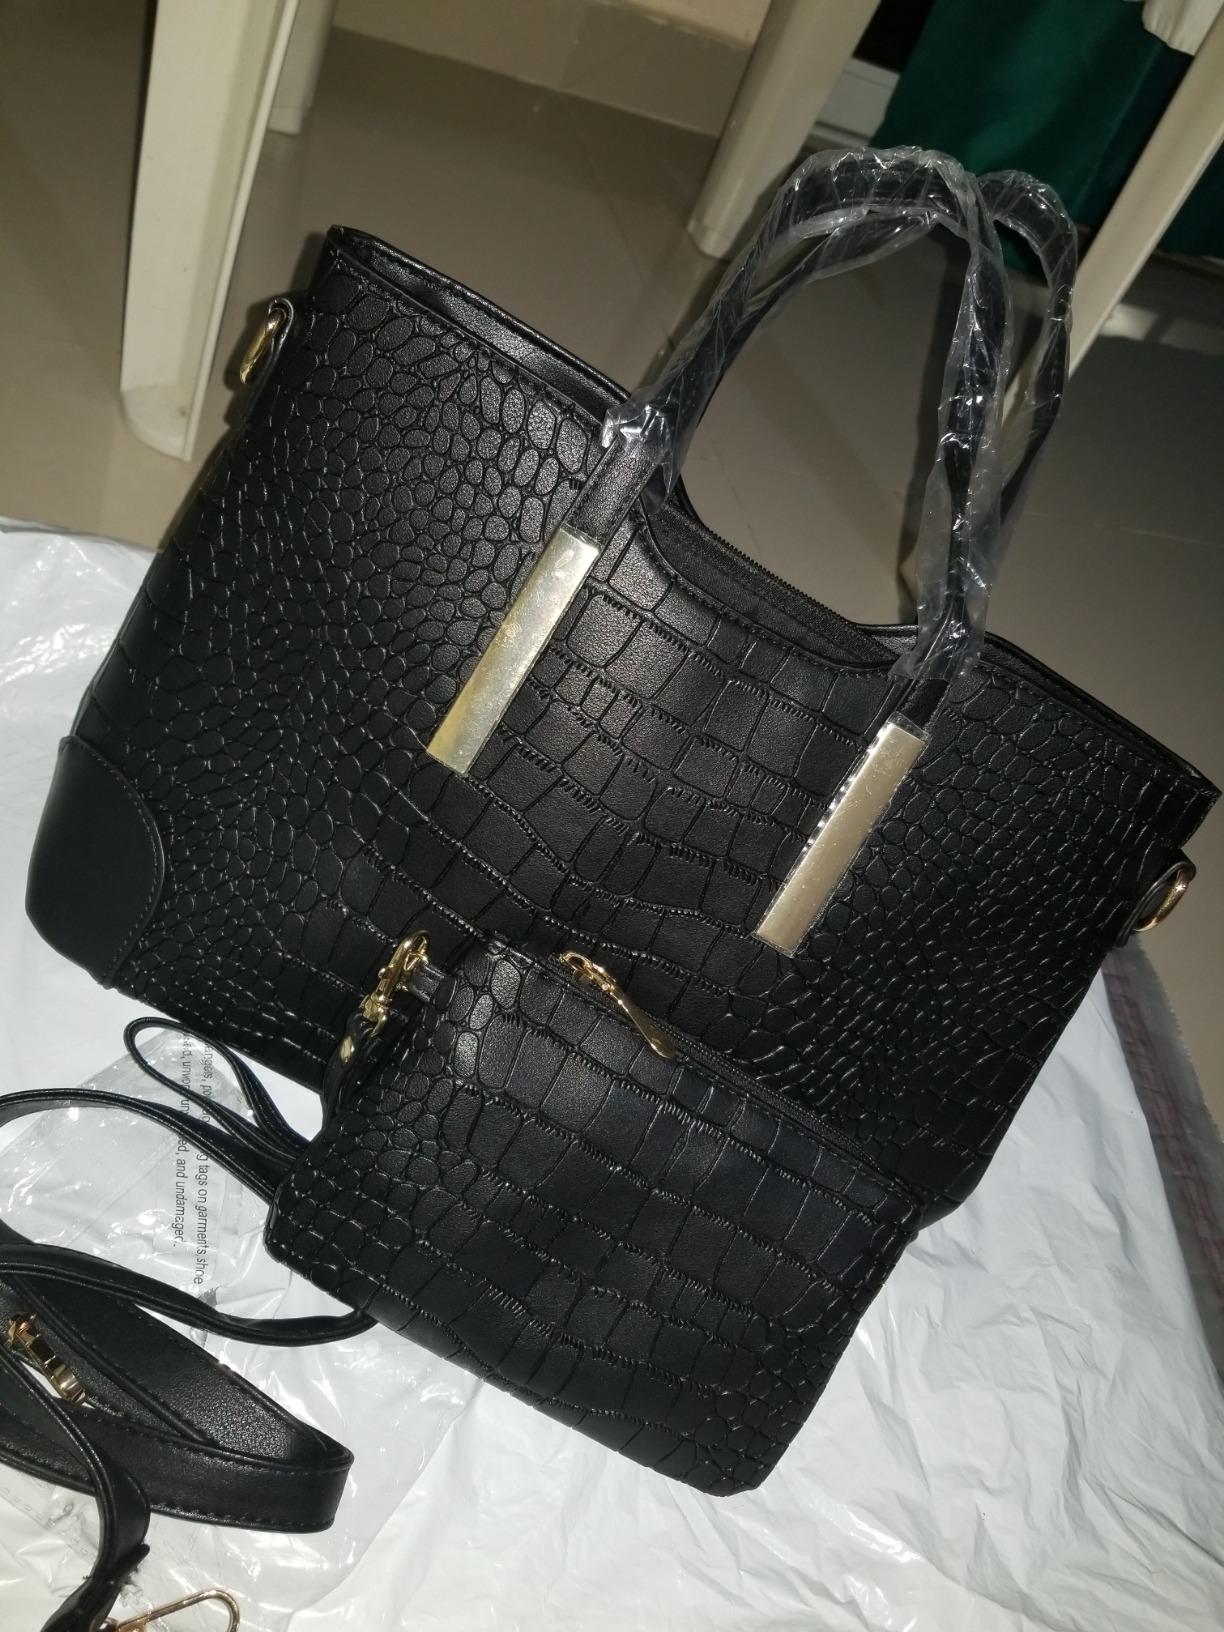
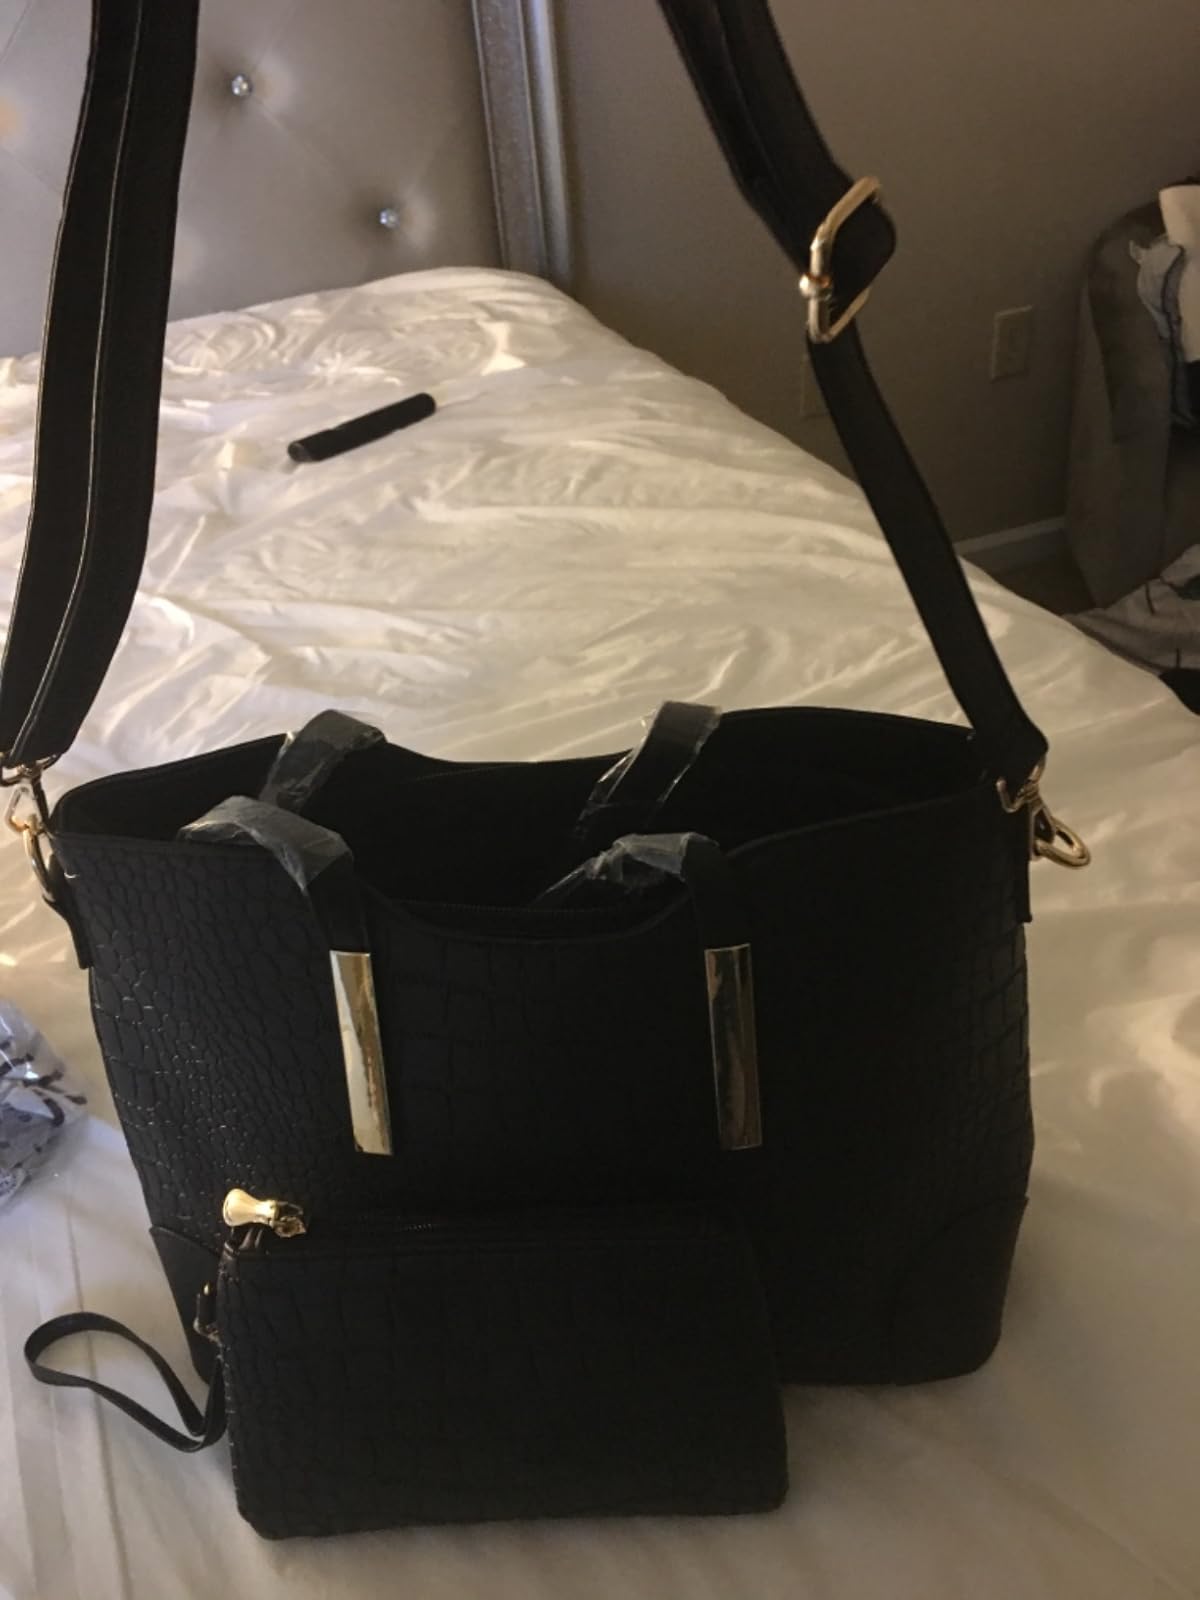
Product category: accessories_handbag
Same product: yes